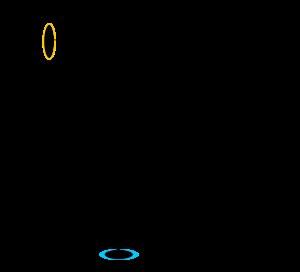
Portal 2 est un jeu vidéo de plates-formes et de réflexion en vue subjective développé et édité par Valve. Le jeu paraît sur Windows, OS X, PlayStation 3 et Xbox 360 le 19 avril 2011 en Amérique du Nord, et le surlendemain pour le reste du monde. La version pour Linux a été mise en bêta-test le 25 février 2014. La version du jeu sur disque optique est distribuée par Electronic Arts, tandis que la distribution en ligne pour Windows et OS X est gérée par le service de diffusion de contenu de Valve, Steam. Portal 2 est annoncé le 5 mars 2010 à la suite d'un jeu en réalité alternée d'une semaine basé sur les nouveaux correctifs apportés au jeu original. Avant la sortie du jeu sur Steam, l'entreprise met en vente un deuxième jeu en réalité alternée, Potato Sack, portant sur treize titres développés indépendamment, qui aboutit à une parodie de calcul distribué permettant de télécharger Portal 2 dix heures avant sa sortie.
Portal Stories: Mel est un mod de jeu de réflexion et d'action solo à la première personne qui se présente comme étant une préquelle non officielle de Portal 2 dont les événements se déroulent après Portal.
Portal est un jeu vidéo de réflexion et d'action en vue à la première personne développé par Valve Corporation. Le jeu est disponible pour la première fois le 10 octobre 2007 dans le pack The Orange Box pour Windows et Xbox 360, puis pour la PlayStation 3 le 11 décembre 2007. La version du jeu pour Windows est également disponible via la plate-forme de téléchargement Steam, et est distribué en version boîte depuis le 9 avril 2008. La version Mac est sortie le 12 mai 2010 en même temps que la version Mac de la plate-forme Steam. La version Linux est disponible depuis le 3 mai 2013.